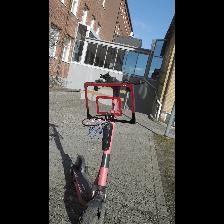
Label: NonHuman